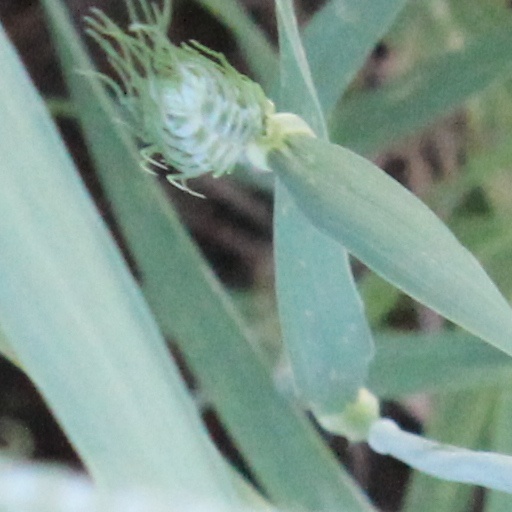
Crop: wheat